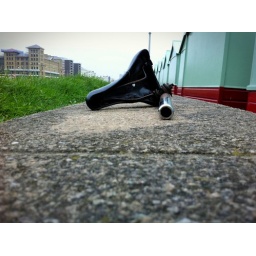
Found: bike saddle and stem, separated, on a wall near beach huts (52/365)